Lightning (clipper)

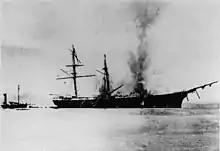
"Lightning" on fire

At around 01:00 on 30 October 1869, "Lightning" caught fire at Geelong in Australia, when she was fully loaded and ready to sail with 4,300 bales of wool, 200 tons of copper, 35 casks of wine, and some tallow. Attempts to control the fire were unsuccessful, so at around noon the decision was taken to sink her. She was towed out to the shoals in Corio Bay where initial attempts to hole her below the waterline with cannon fire from the shore were unsuccessful. At about four in the afternoon some of the crew scuttled her by cutting holes on the waterline, and she sank in of water. The shoals became known as "Lightning Shoals".